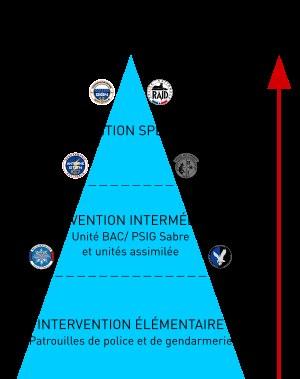
La Brigade anti-criminalité, connue aussi sous l'acronyme « BAC », est un service de la police nationale française, créé en 1994 au niveau national, appartenant à la Direction centrale de la sécurité publique ou à la DSPAP.
En France, le schéma national d'intervention des forces de sécurité est un dispositif du ministère de l'Intérieur en vigueur depuis 2016 visant à organiser la réponse des unités d'intervention de la Police nationale et de la Gendarmerie nationale face aux attaques terroristes sur le territoire national.